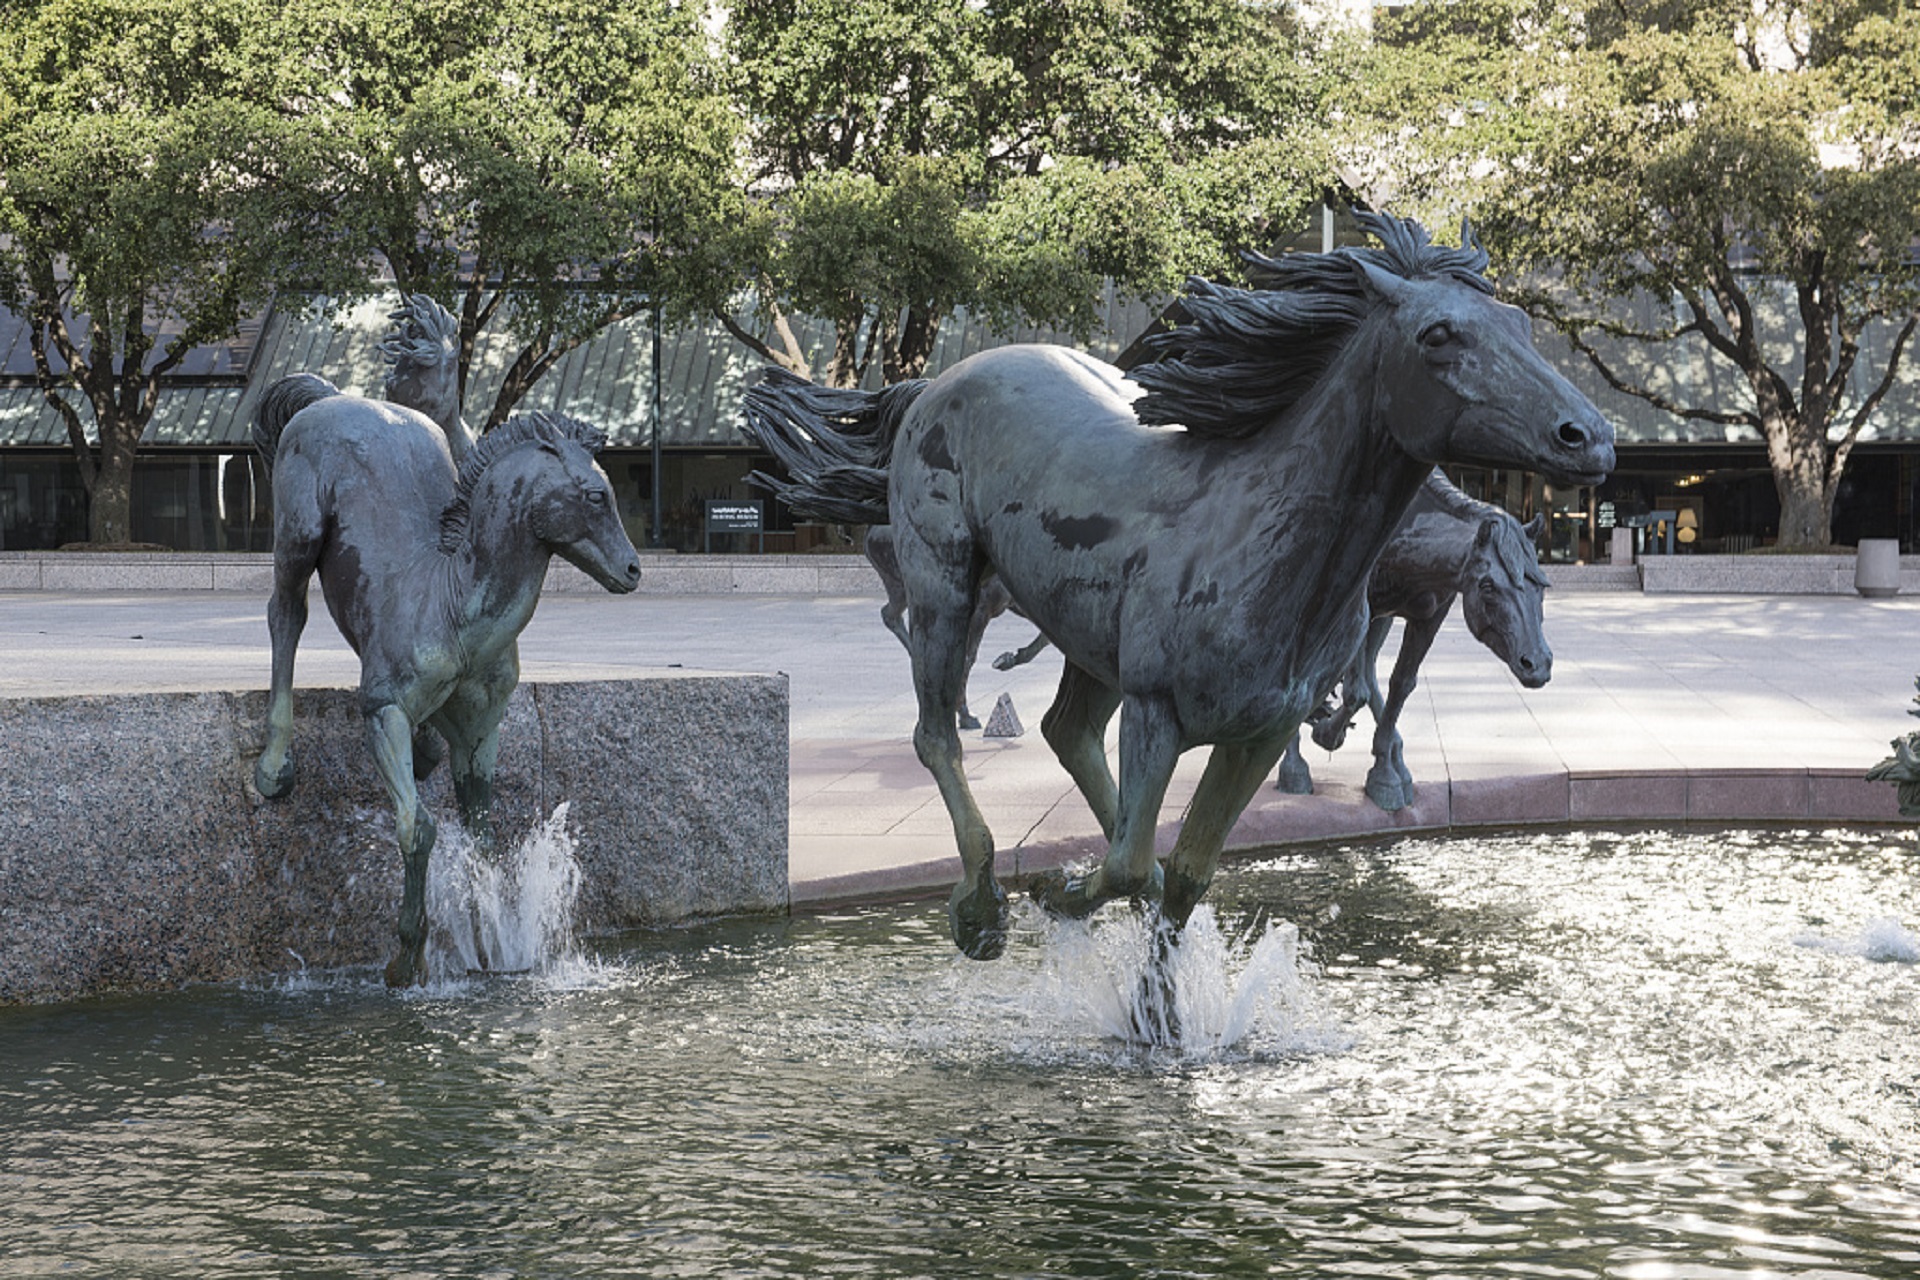
outdoor, architecture, urban, tourist, statue, symbol, horse, square, usa, stallion, artwork, sculpture, art, fountain, culture, center, bronze, texas, mustangs, horse like mammal, irving